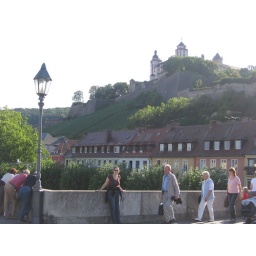
Trista on Old bridge in Wurzberg with Marienburg castle in background